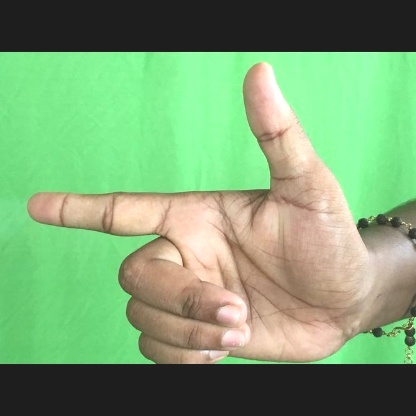
Mudra: Chandrakala